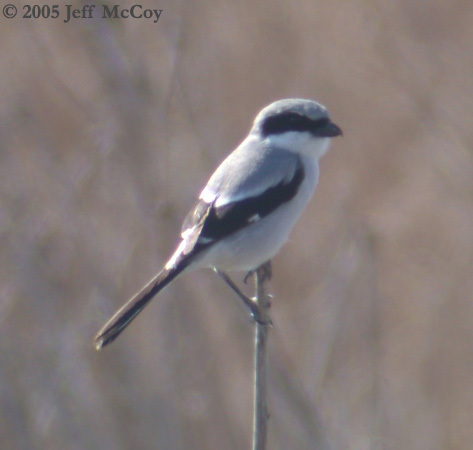
a small bird with a silver-grey crown and belly, white throat and cheeks, a black eyering, grey wings with black tips and a black tail.
a small bird containing a white throat, grey breast and belly, and a black face and eye ring.
this bird is grey with black on its back and has a very short beak.
this white and black bird has a short, black beak with a slight overbite.
bird with gray beak, tarsus, feet, crown and nape, and white throat, breast, belly and abdomen
this bird is white with grey and has a very short beak.
the bird has black cheek patches, a grey crown and long outer rectries.
this bird has a small downward-curved beak and white chest and belly, also has a blue cheek patch.
this bird is grey with black and has a very short beak.
a bird with a small head, a long tail, a striped wing, long legs, and a short black beak.
Species: Loggerhead Shrike